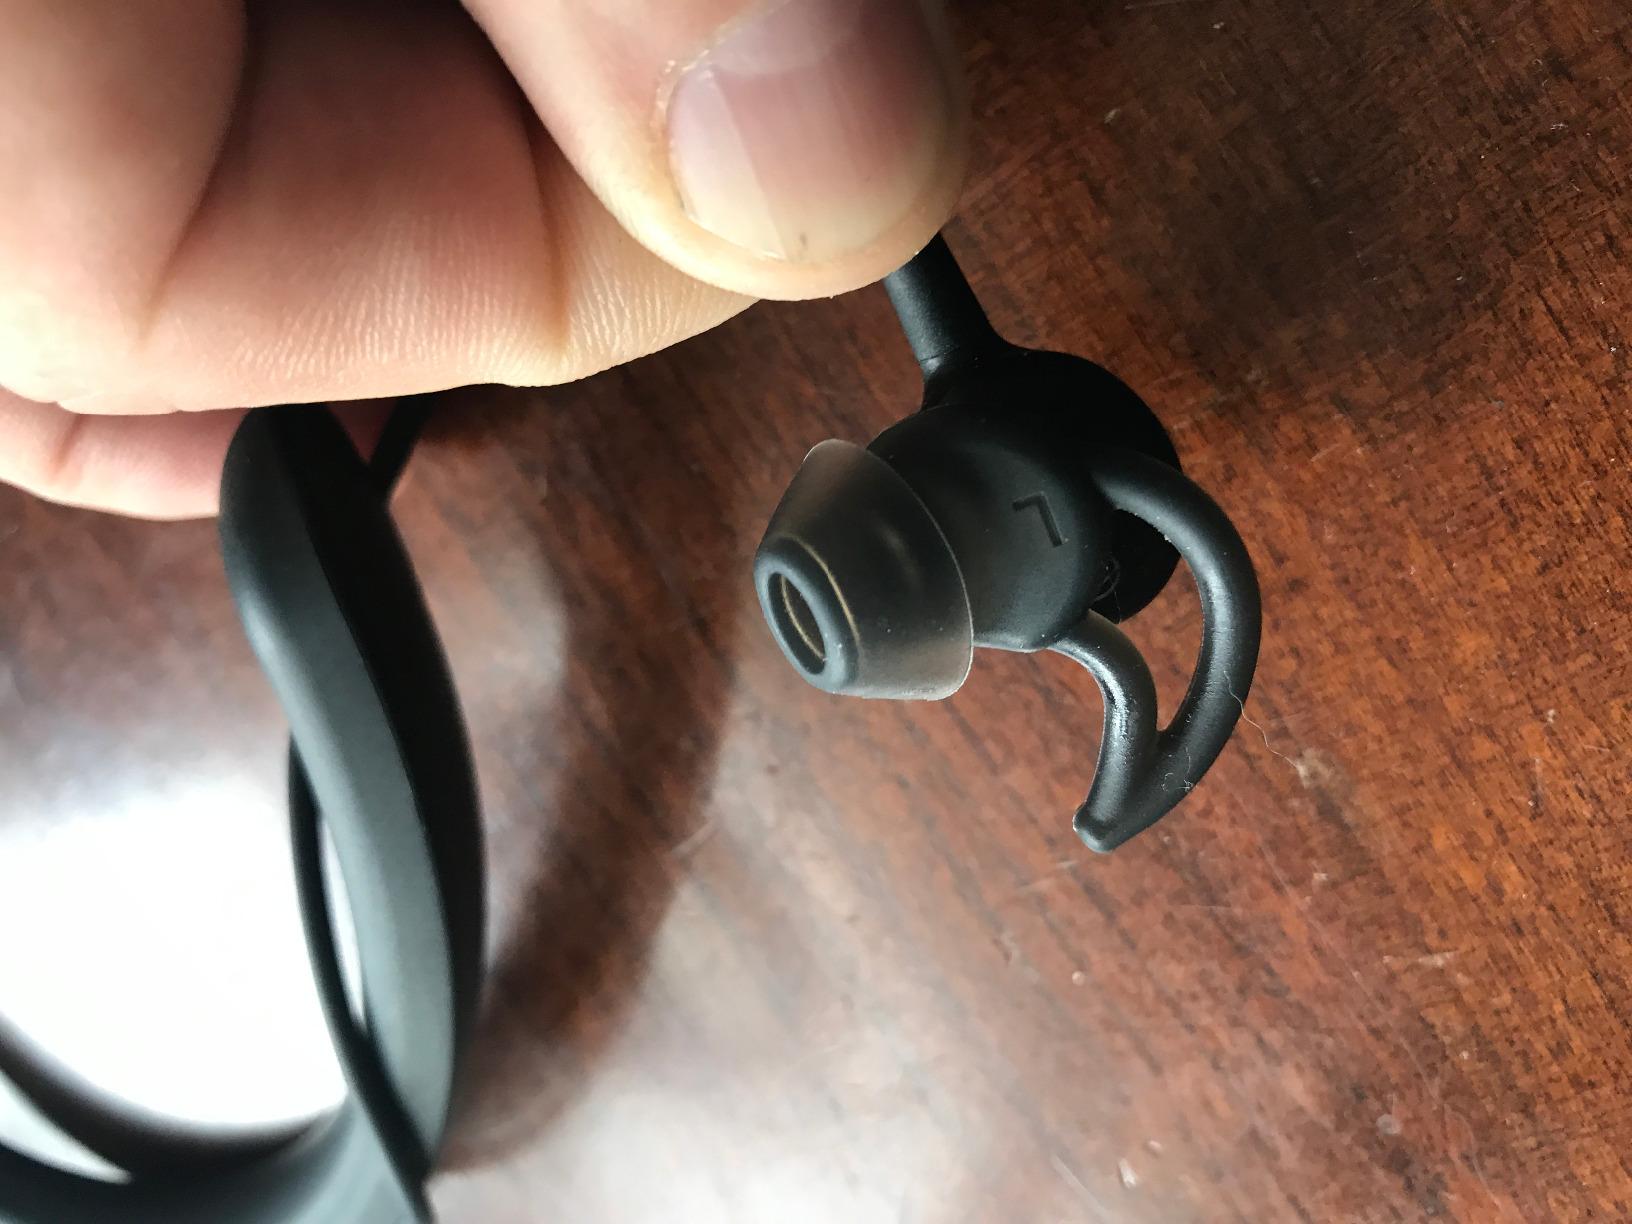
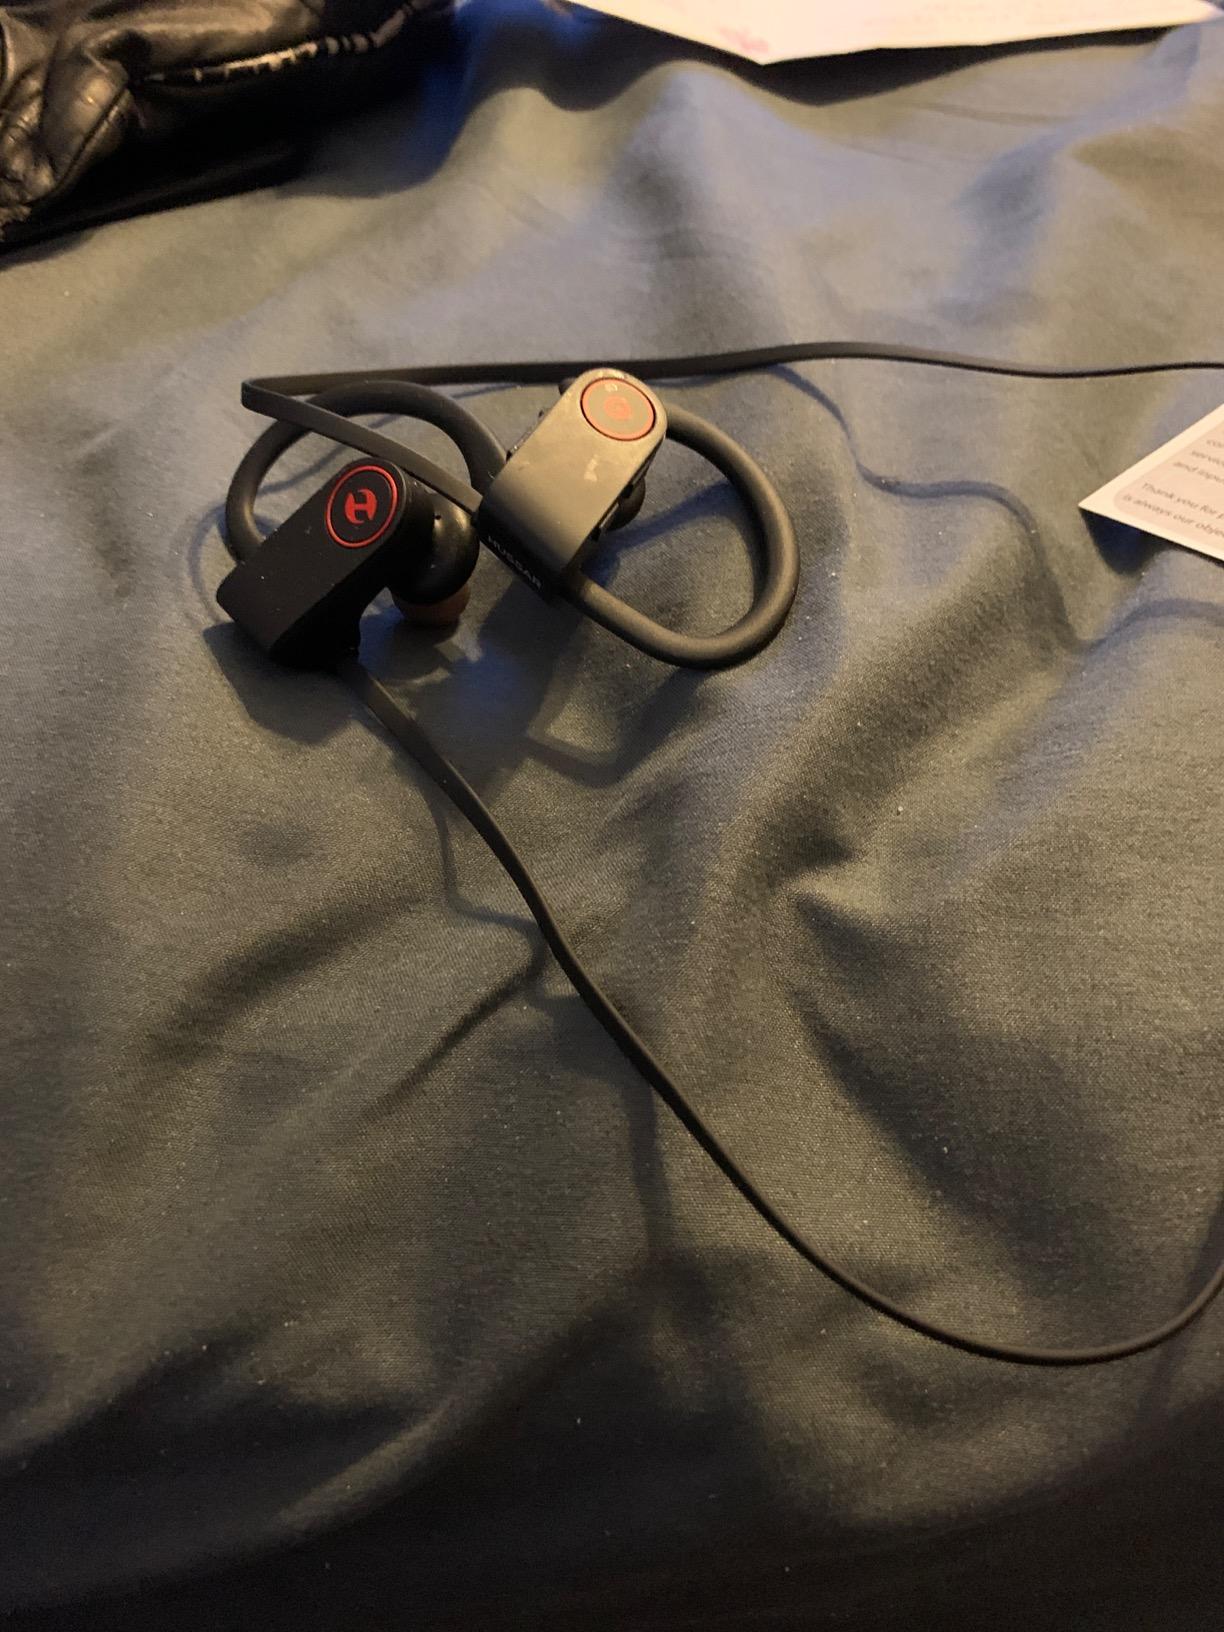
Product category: headphones
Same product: no